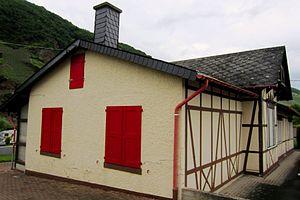
Mots-clés
La Moselbahn, encore appelée Moseltalbahn, désigne le chemin de fer secondaire long de 102 km établi sur la rive droite de la Moselle entre Bullay et Trier qui fut mis hors service le 31 décembre 1962 et qui appartenait à l’ancienne société Moselbahn AG.